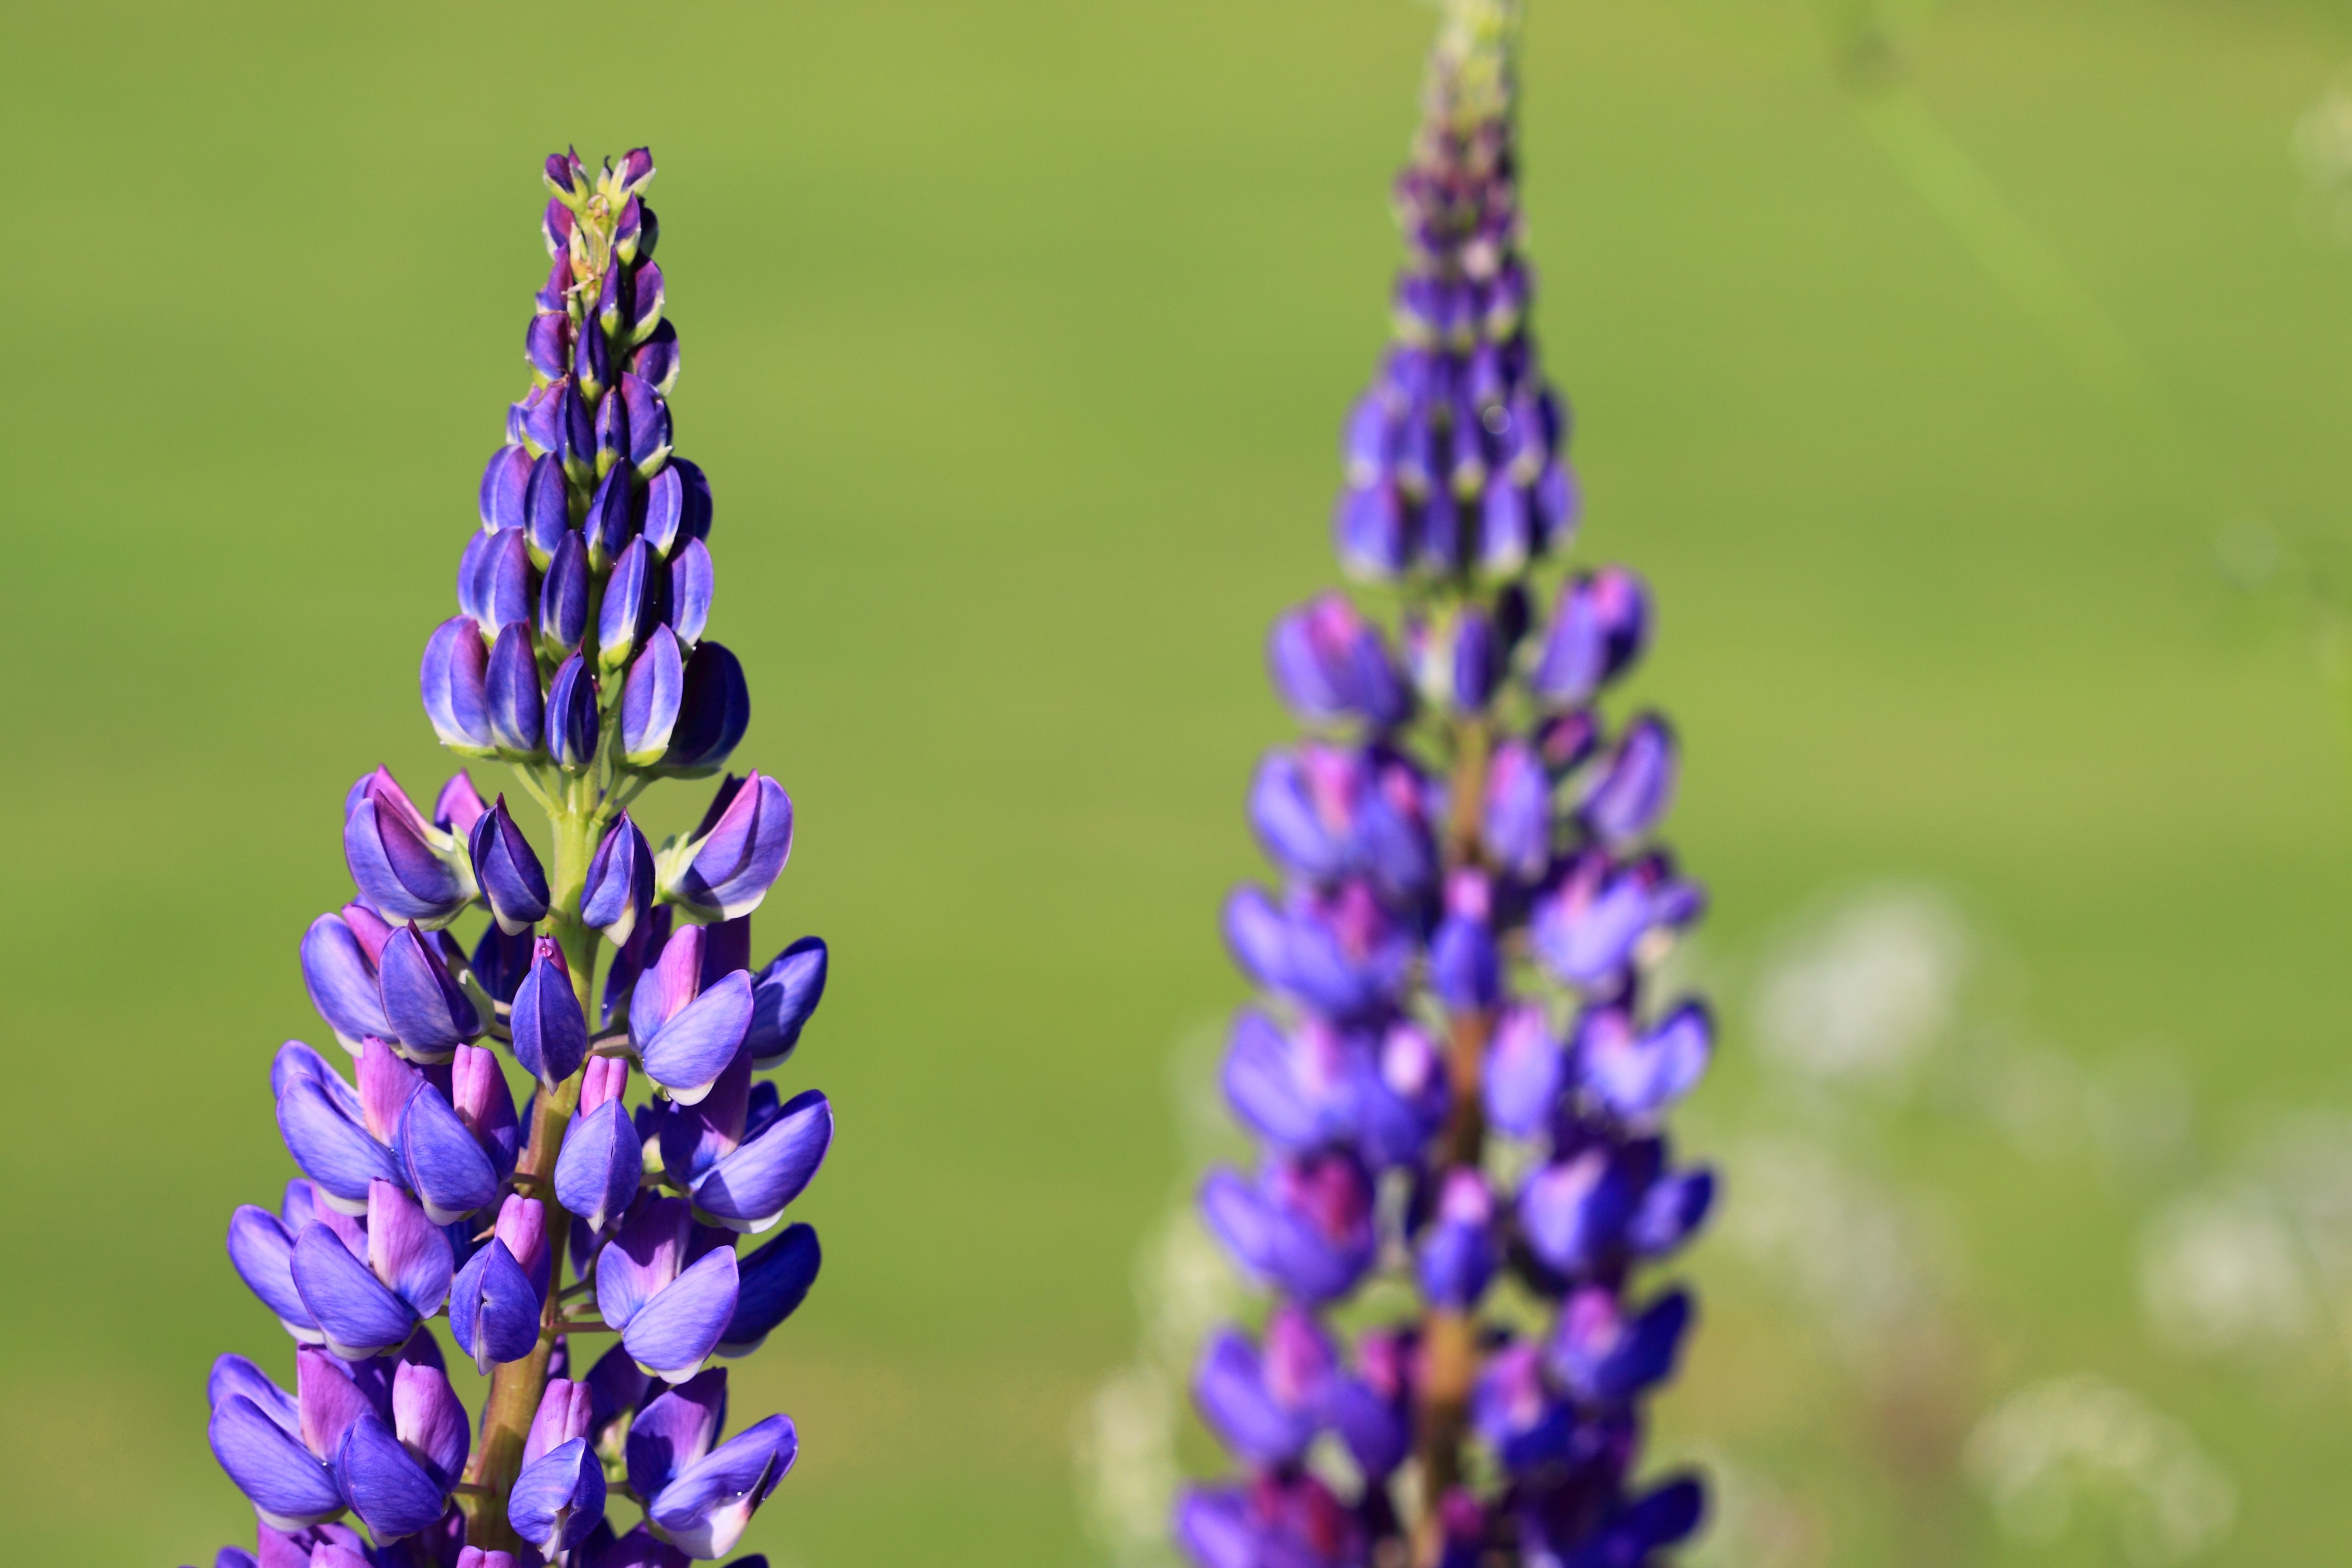
nature, blossom, plant, field, meadow, flower, purple, bloom, wild, blue, flora, lavender, wildflower, violet, beautiful, detail, lupine, hyacinth, lupin, macro photography, flowering plant, land plant, english lavender